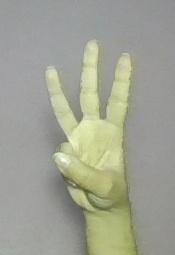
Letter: thaa